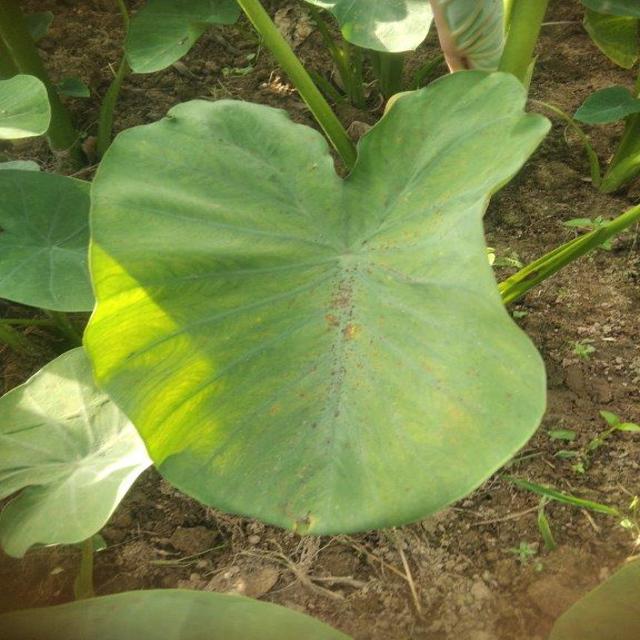
Label: Early_Blight